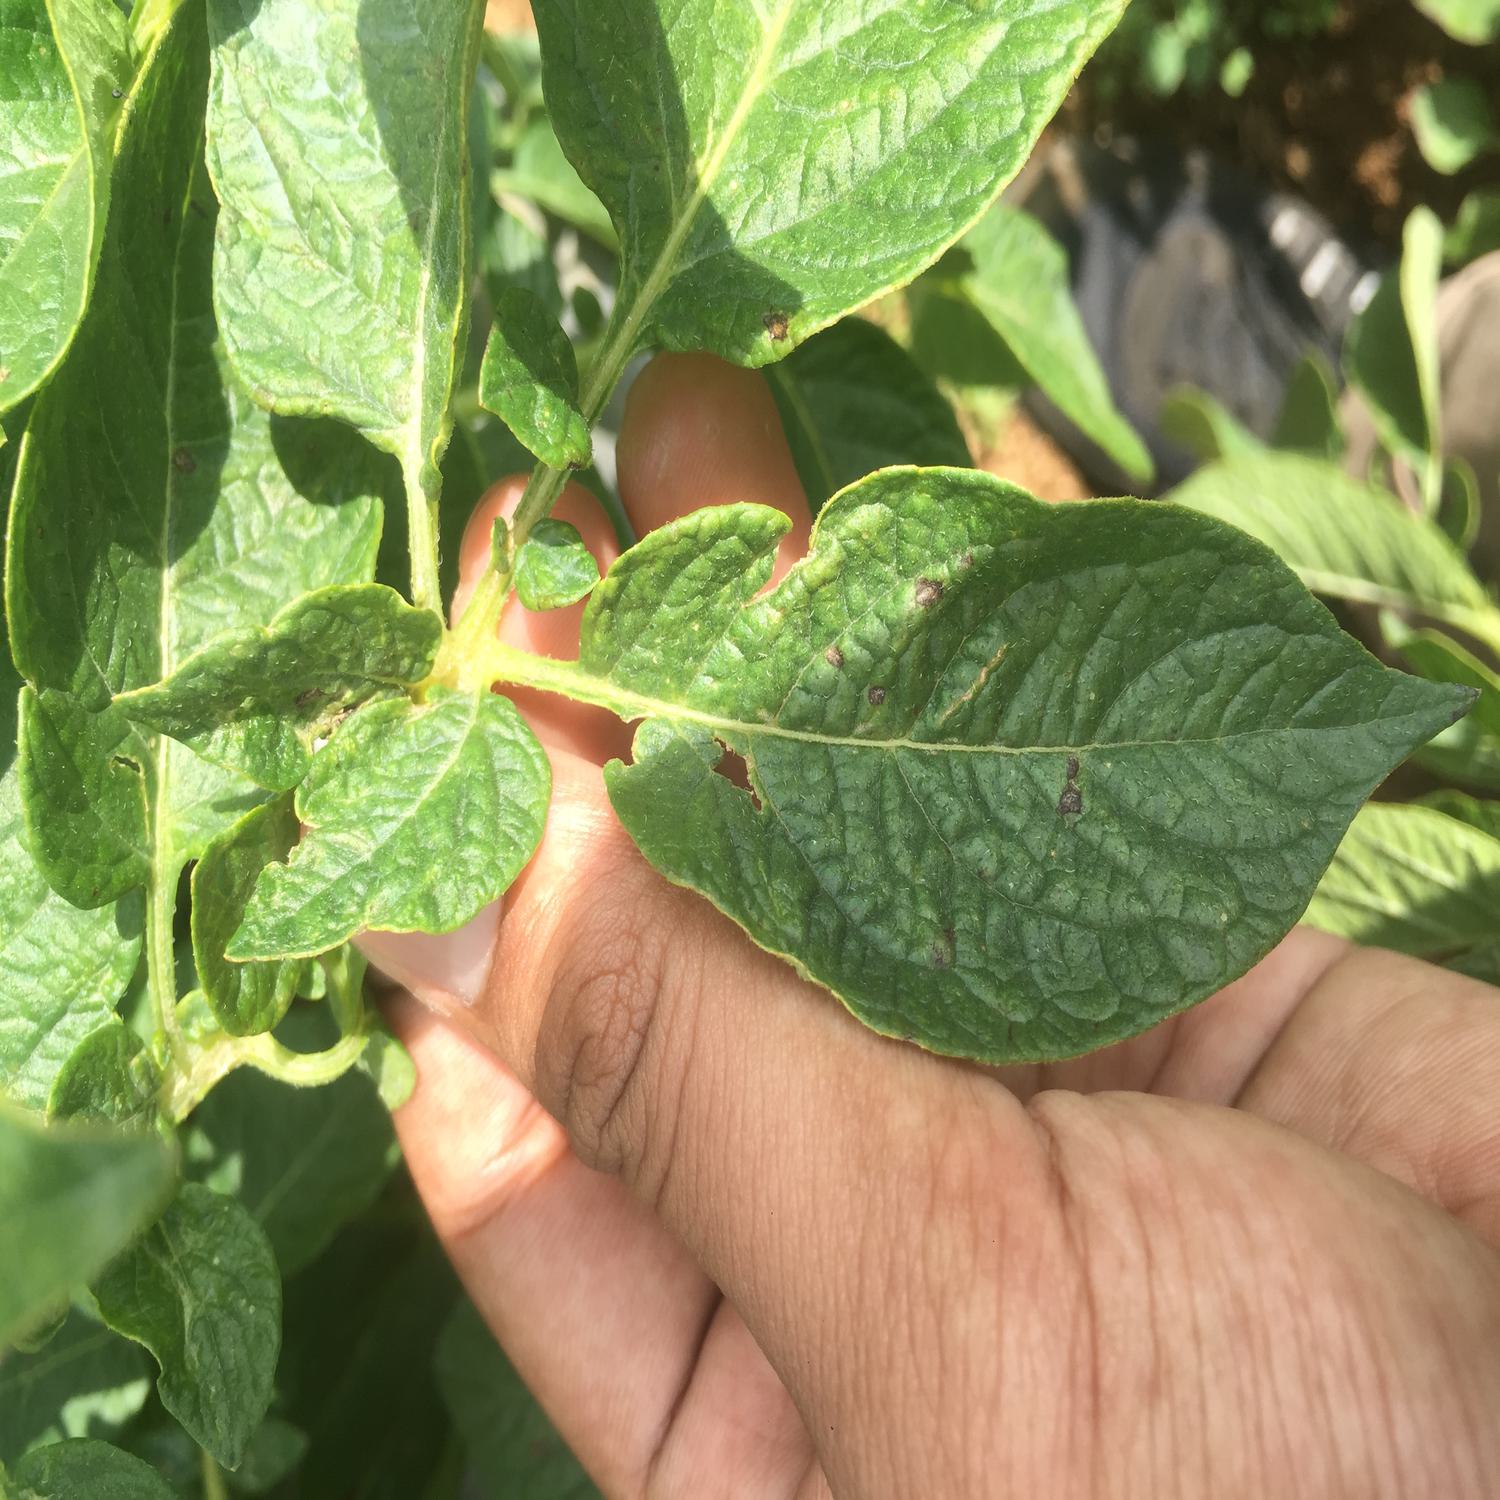
Label: Fungi